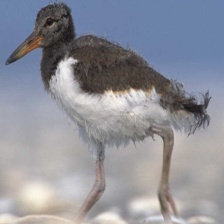
Species: OYSTER CATCHER
Scientific name: HAEMATOPUS
ImageNet parent category: oystercatcher